Band cell

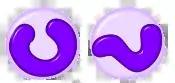
Neutrophilic band cell

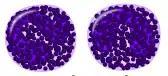
Basophilic band cell

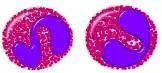
Eosinophilic band cell

A band cell (also called band neutrophil, band form or stab cell) is a cell undergoing granulopoiesis, derived from a metamyelocyte, and leading to a mature granulocyte.